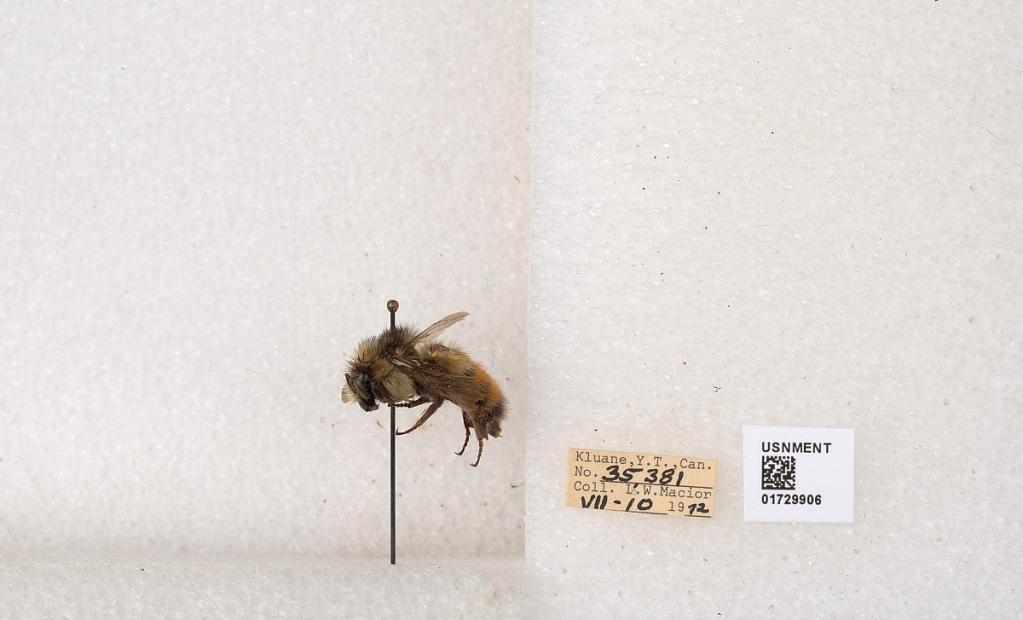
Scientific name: Bombus flavifrons Cresson
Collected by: L. Macior
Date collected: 1972-7-10
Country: Canada
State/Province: Yukon Territory
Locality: Kluane National Park and Reserve
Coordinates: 60.7493, -139.504